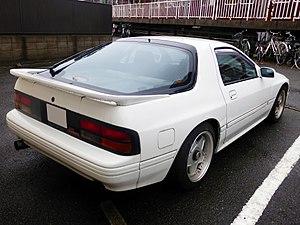
La RX-7 est une automobile à moteur rotatif produite par le constructeur japonais Mazda. C'est un modèle de voiture qui évoluera au cours du temps et plusieurs versions de celle-ci verront le jour. Ainsi vont naître successivement la SA22C, la FB3S, puis la FC3S, et enfin la FD3S.